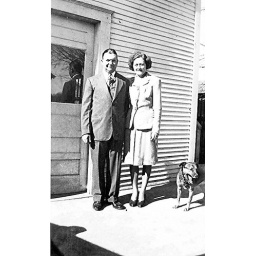
note his clear reflection in the door glass - undated